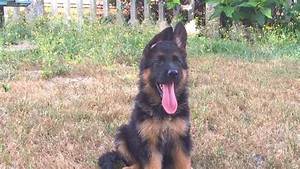
Label: dog